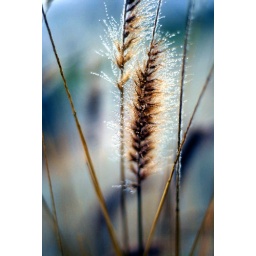
elephant grass in dew